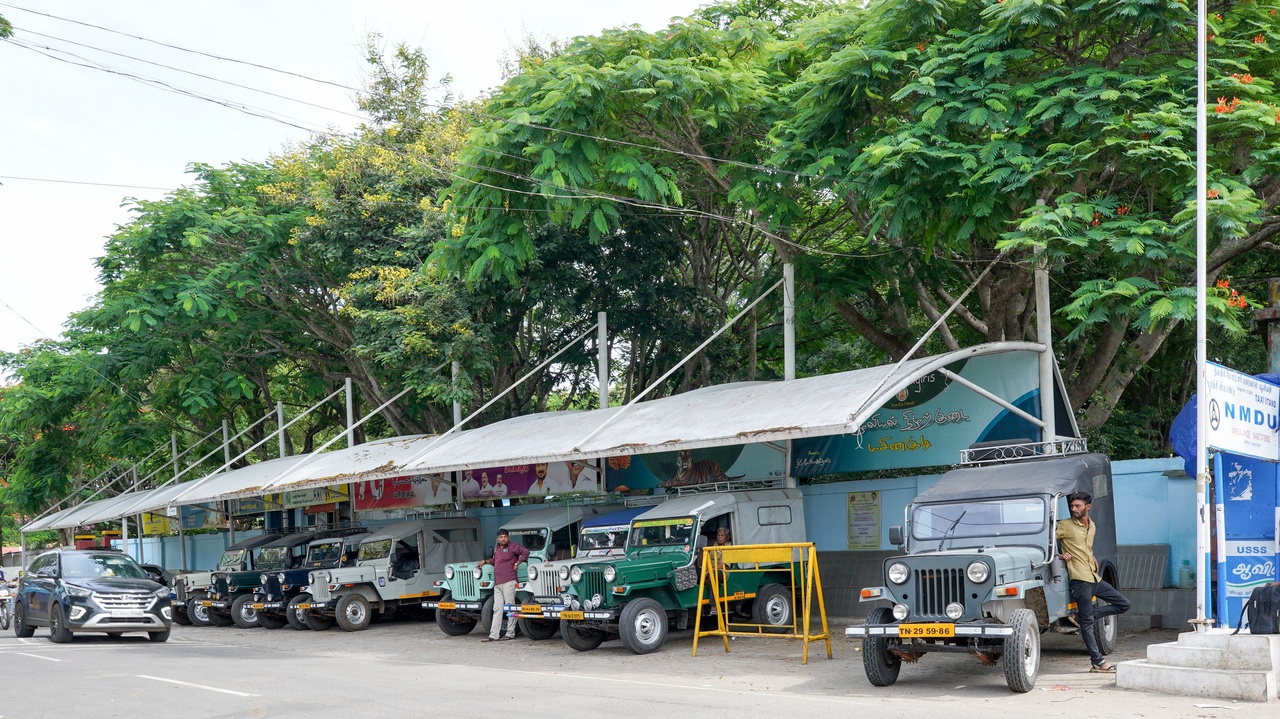
Nilgiri Motor Drivers Union (NMDU) Taxi Stand, Masinagudi, The Nilgiris, Tamil Nadu, India